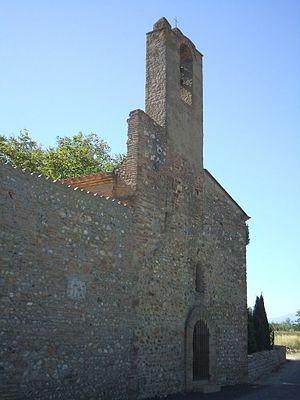
Claira (Pyrénées-Orientales, Languedoc-Roussillon, France)
Claira est une commune française située dans le département des Pyrénées-Orientales, en région Occitanie.